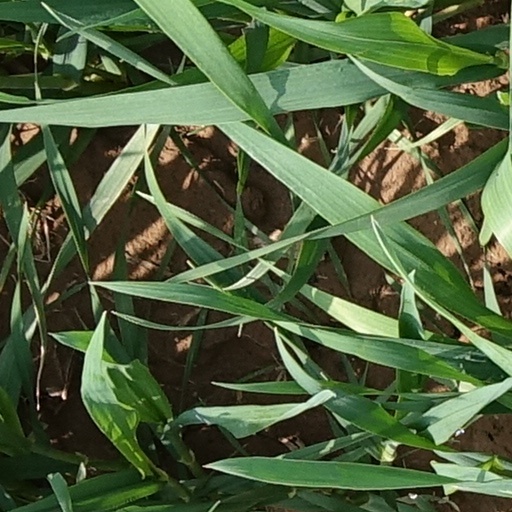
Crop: wheat